Yaser Yıldız

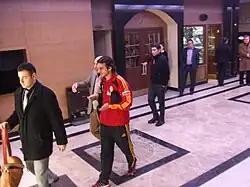

Yaser Yıldız (born June 1, 1988 in Adapazarı, Turkey) is a Turkish footballer who plays as a forward for Vanspor. He scored the finishing goal against Bellinzona what ended 2–1 win for Galatasaray in first round UEFA Cup.